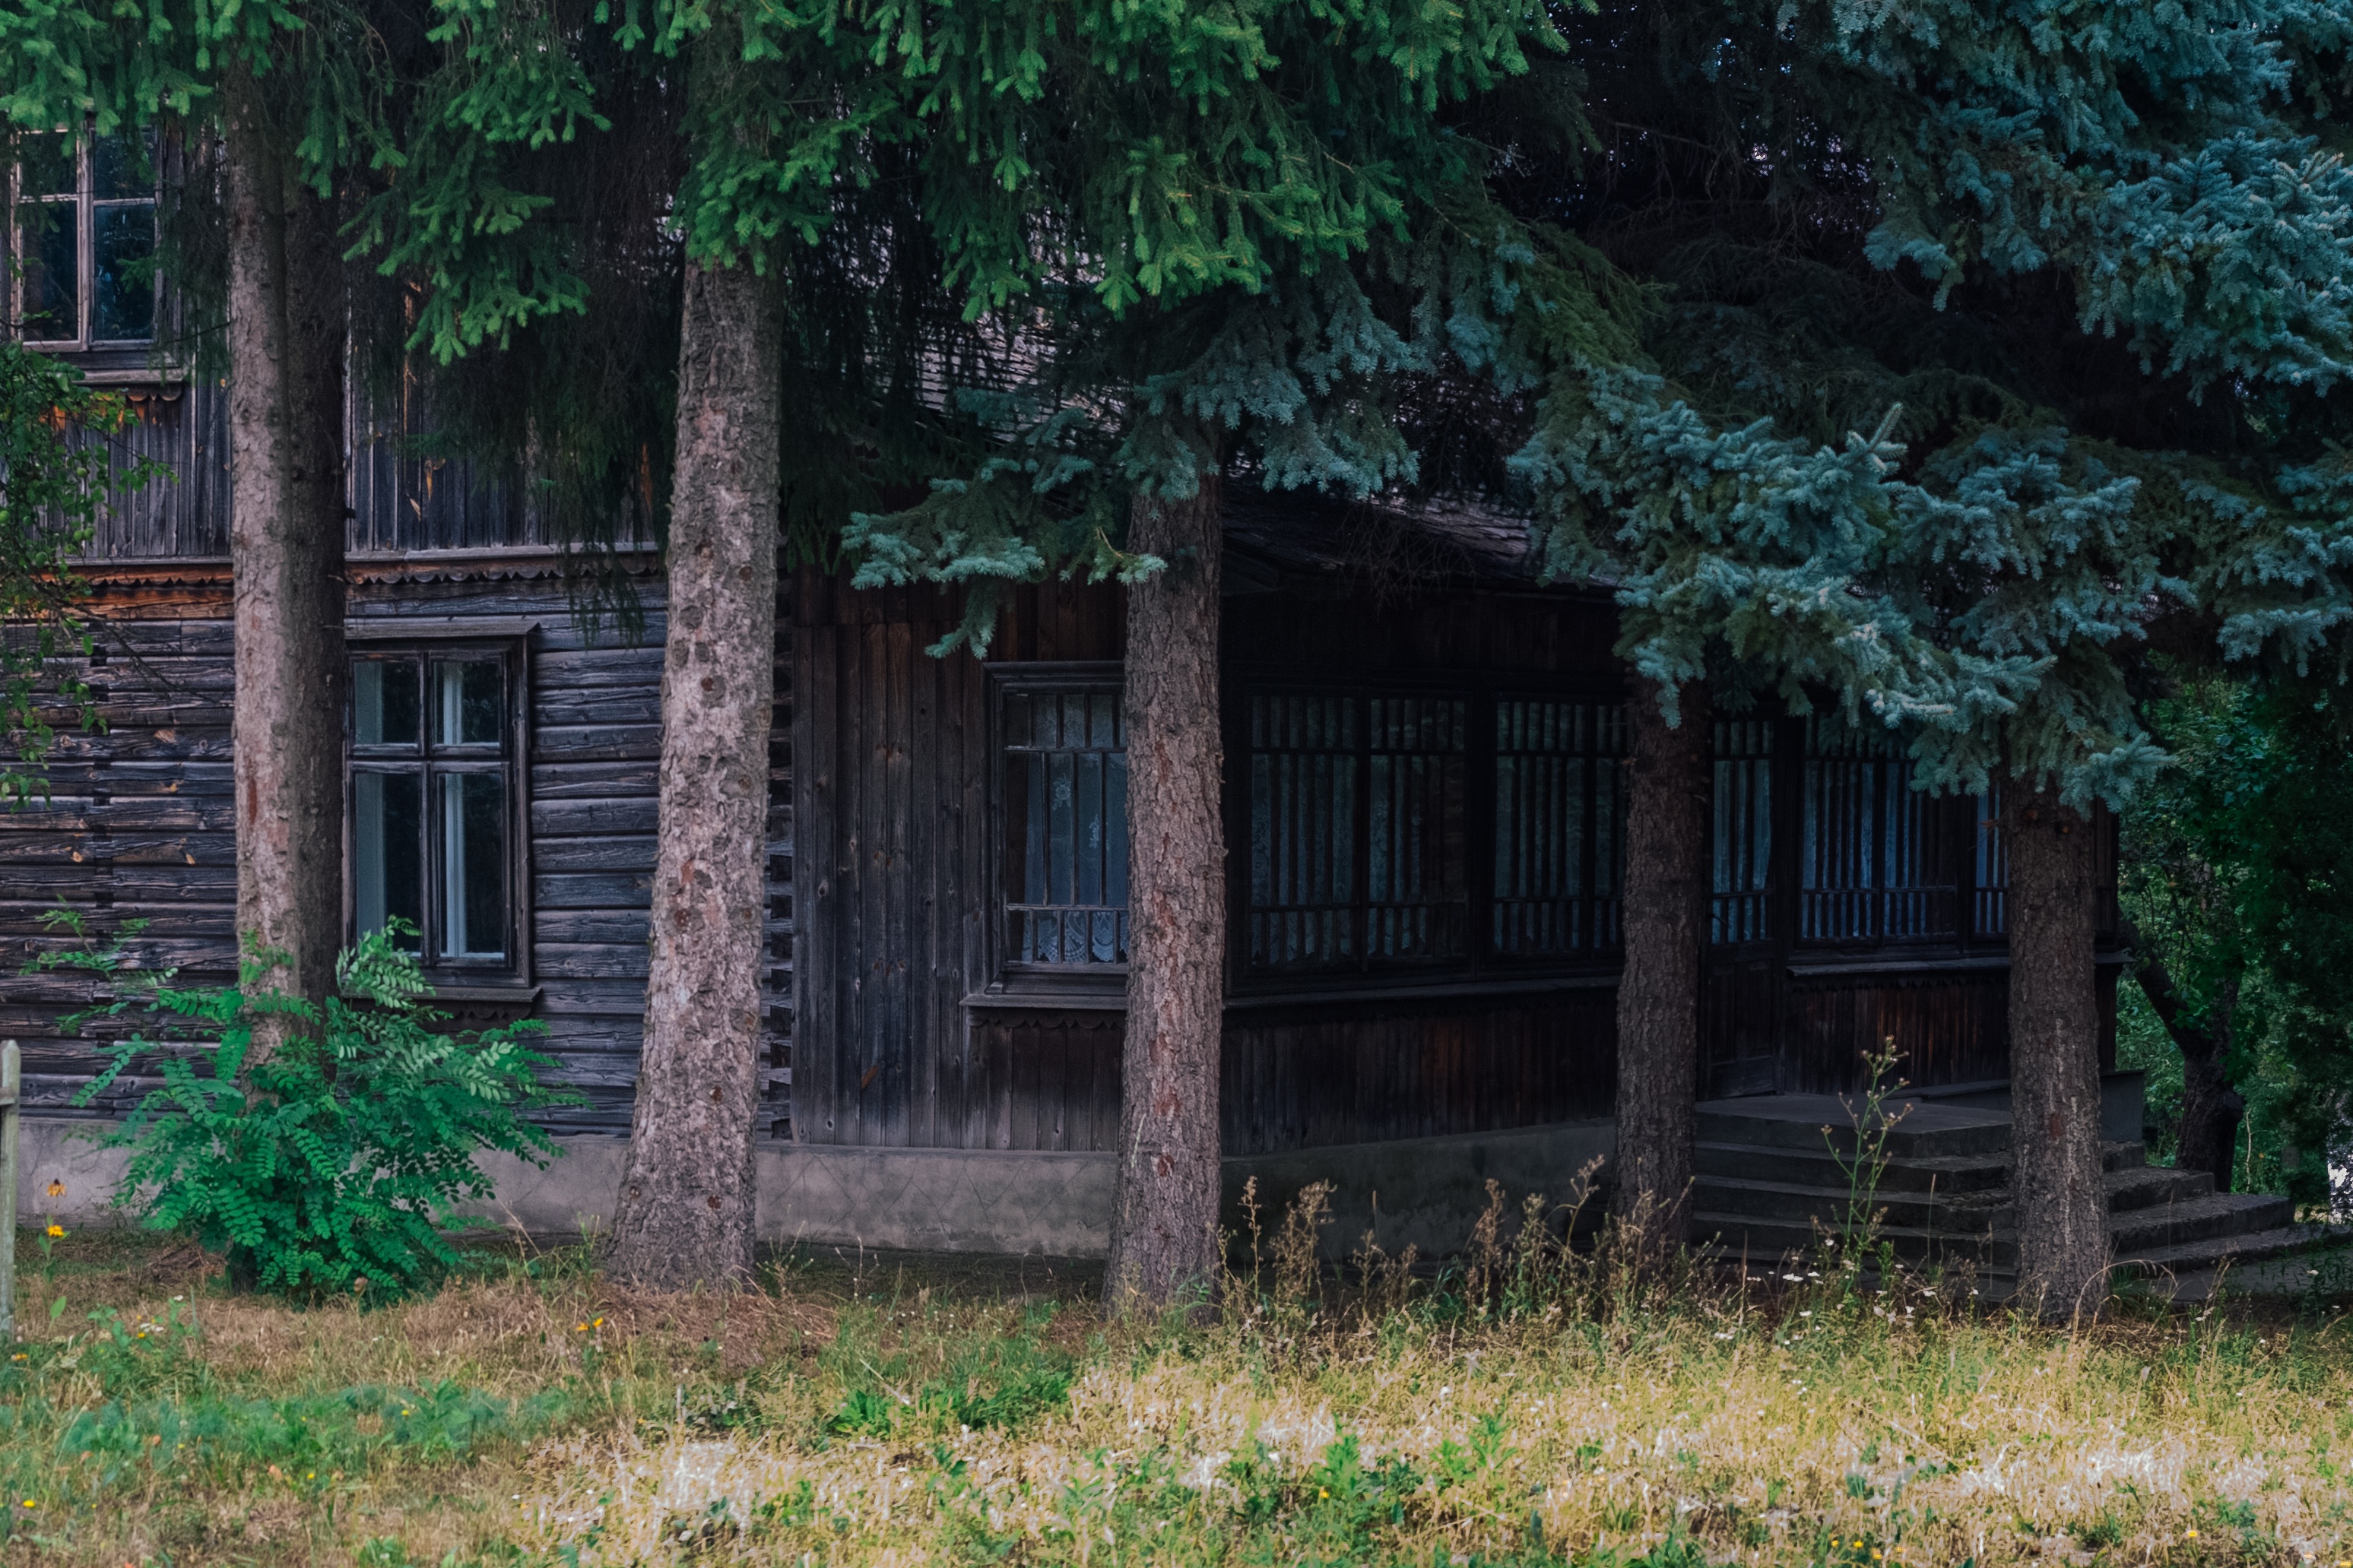
tree, nature, forest, board, wood, house, building, old, home, hut, shack, jungle, cottage, brown, christmas tree, spruce, ruins, blockhouse, estate, log cabin, yard, rural area, greens, house in the woods, balance beam, jimmy x rose